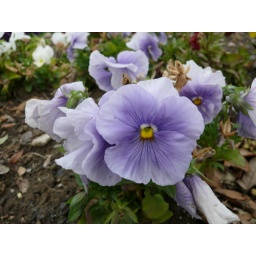
By an office building in Lewisville.